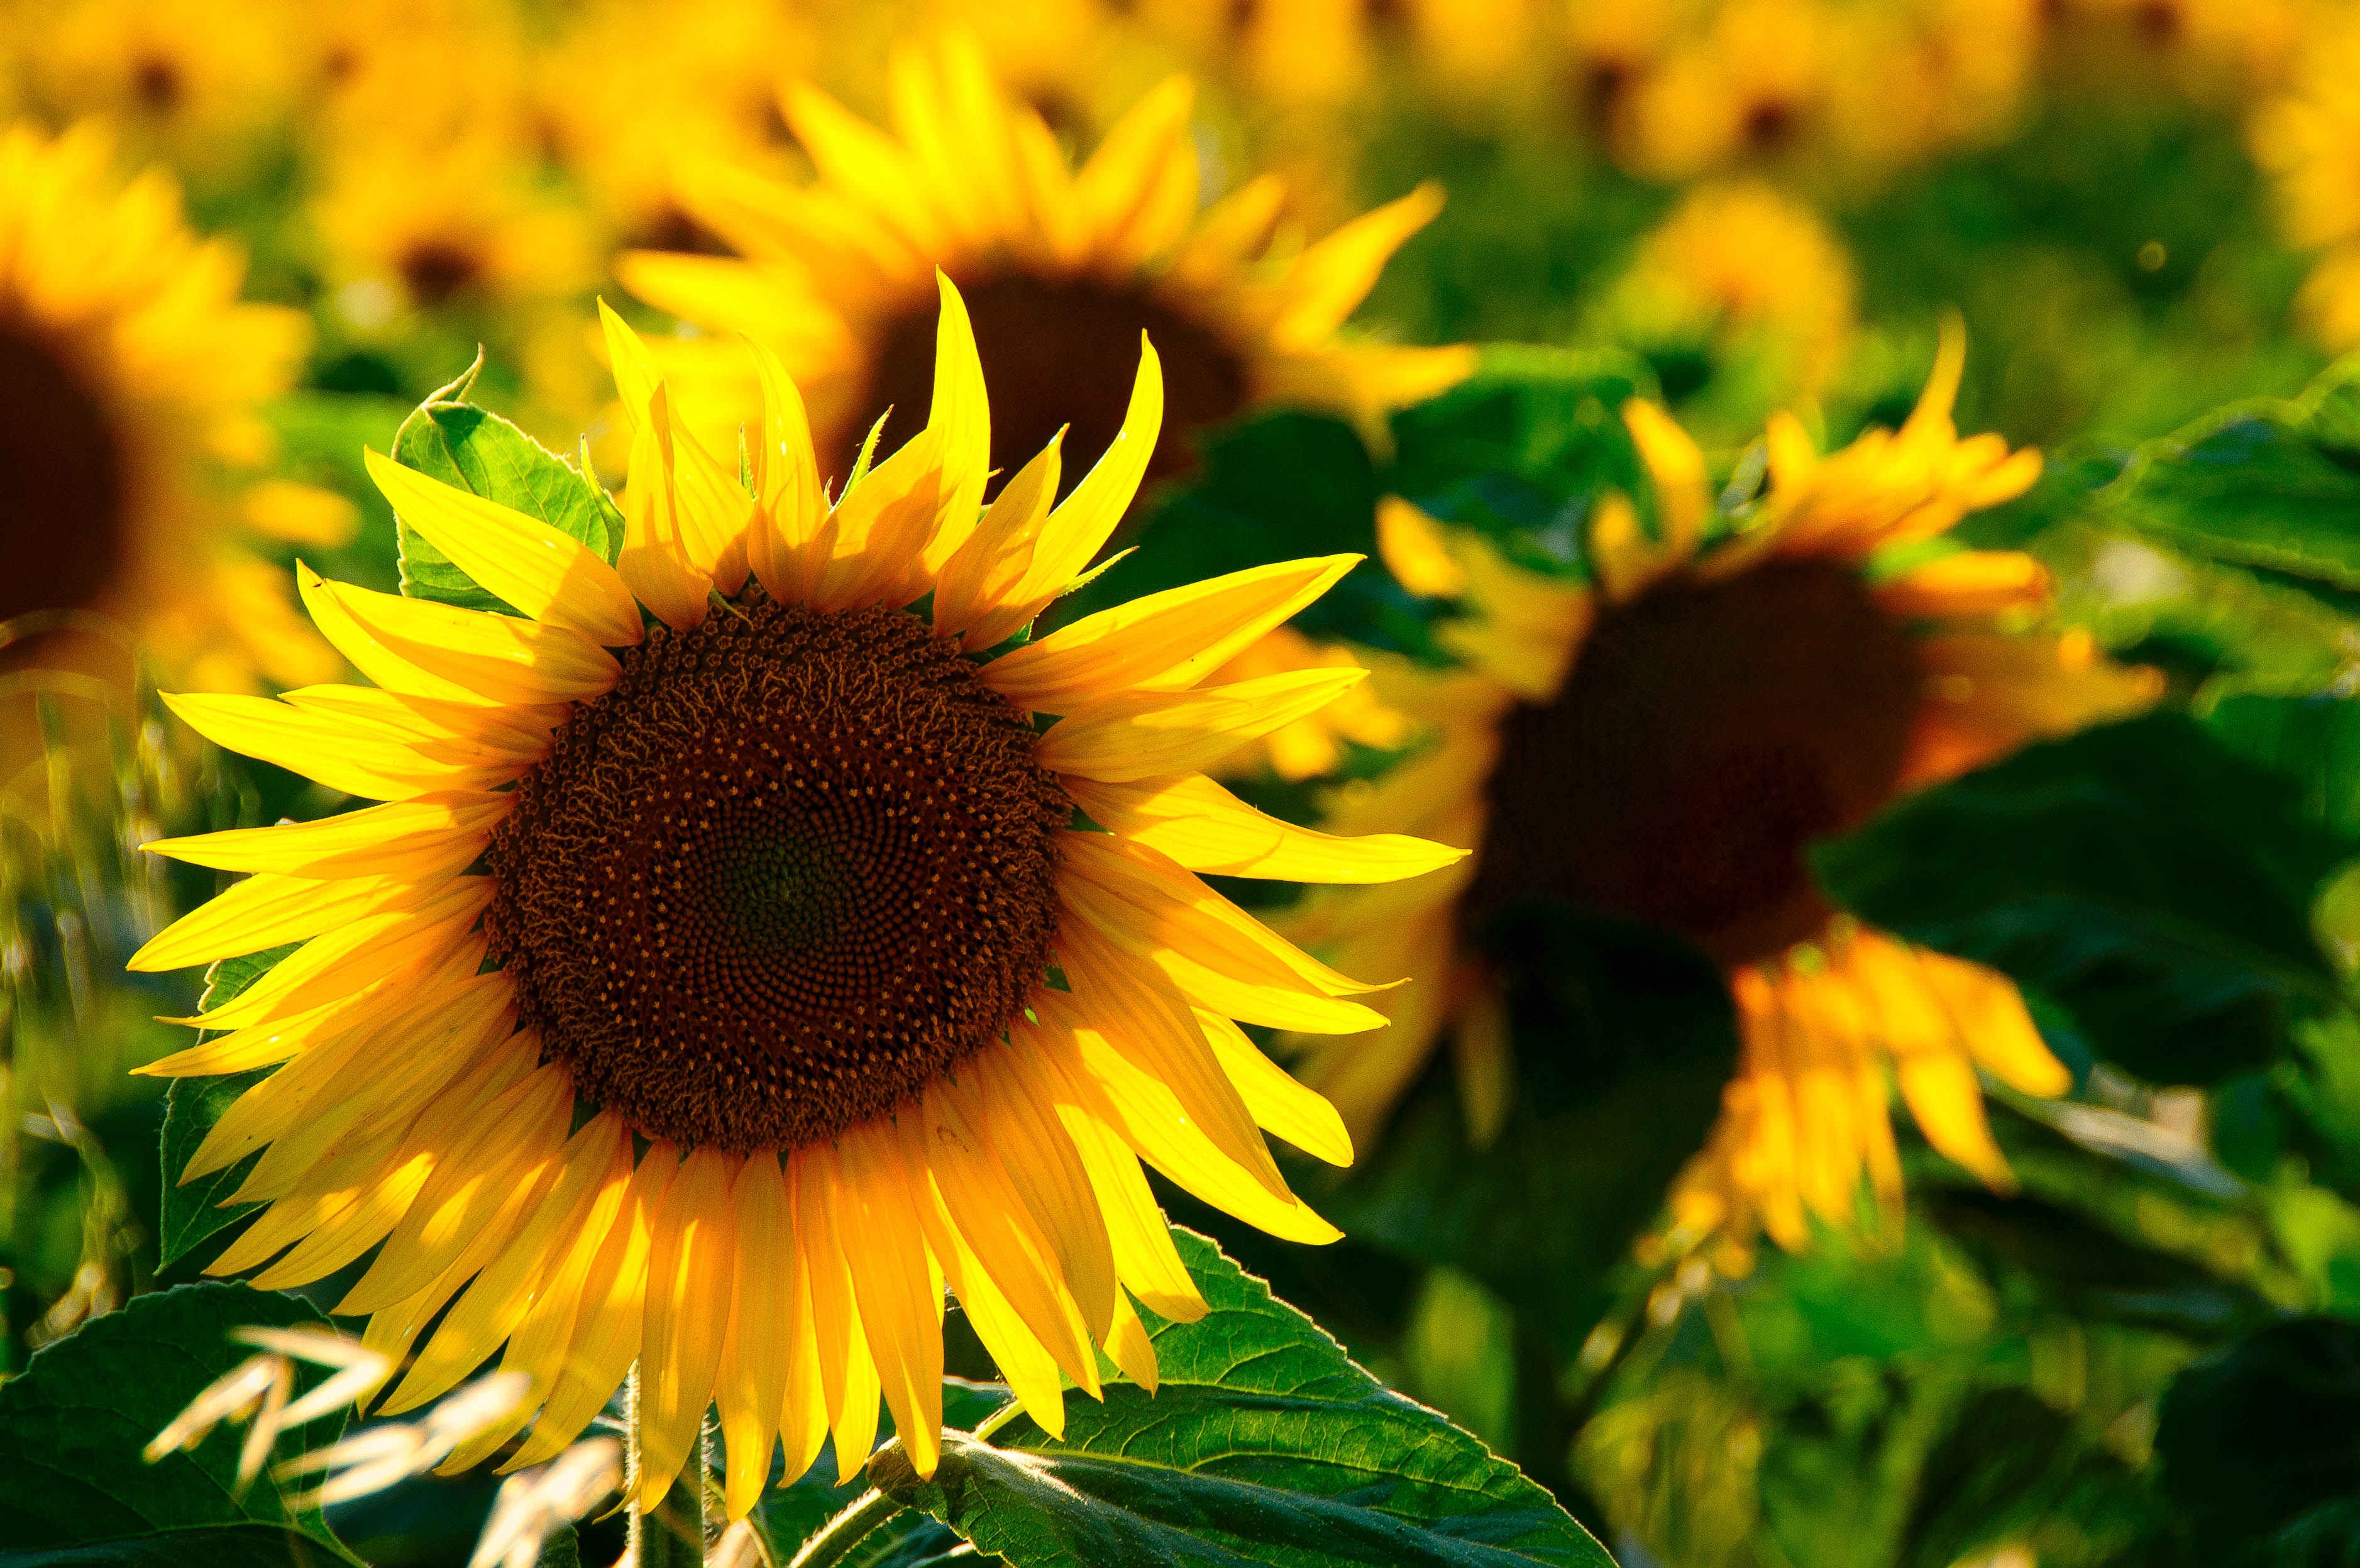
nature, blossom, plant, field, flower, petal, bloom, botany, colorful, yellow, flora, sunflower, yellow flower, wildflower, flowers, sun flower, back light, macro photography, flowering plant, daisy family, sunflower seed, plant stem, land plant